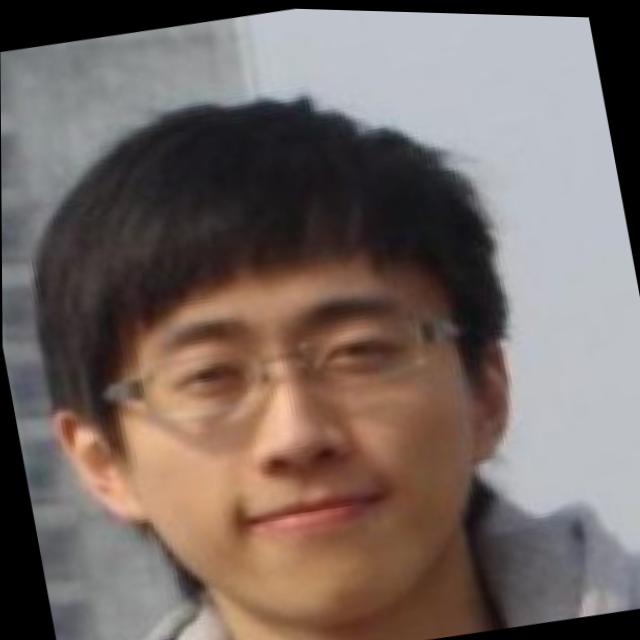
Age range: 21-44